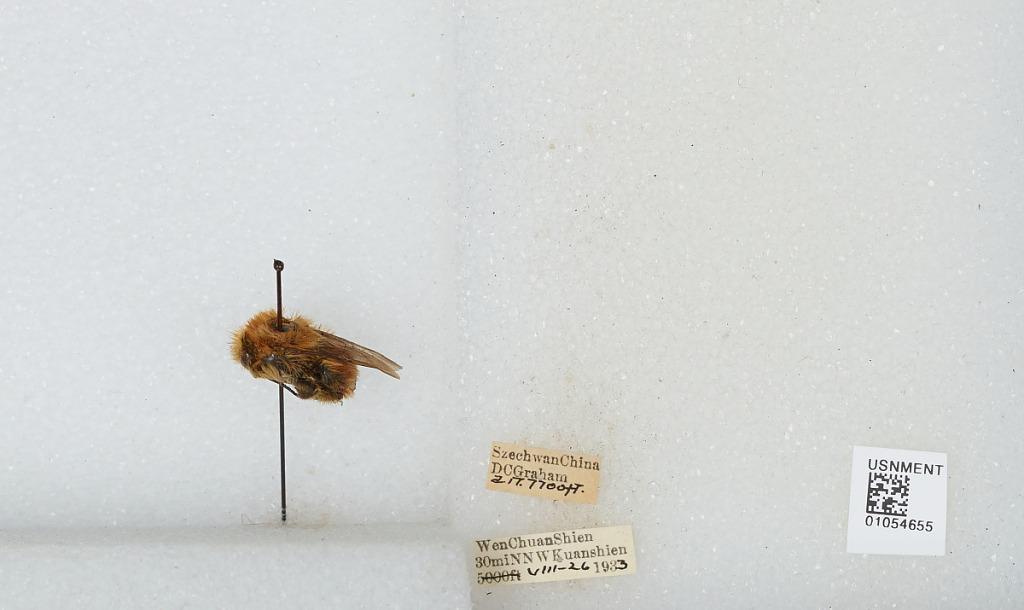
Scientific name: Bombus sp.
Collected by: D. Graham
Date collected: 1933-8-26
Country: China
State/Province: Sichuan
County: Wenchuan Xian
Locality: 30 miles NNW Kuanshien